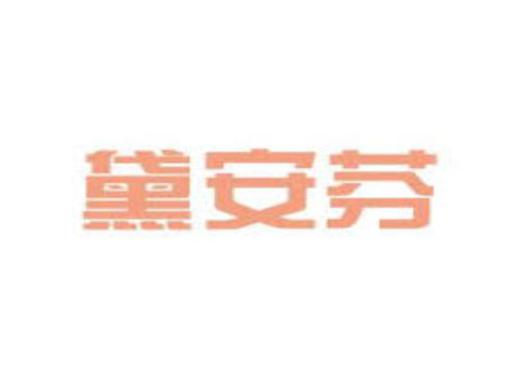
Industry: Clothes